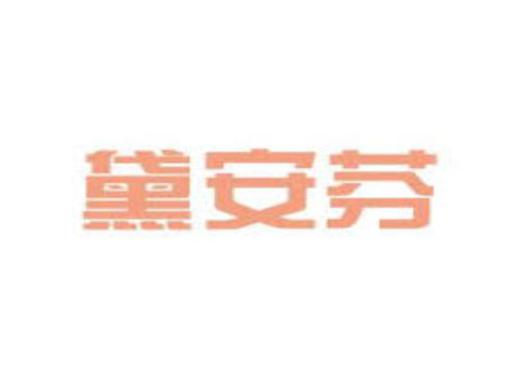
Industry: Clothes